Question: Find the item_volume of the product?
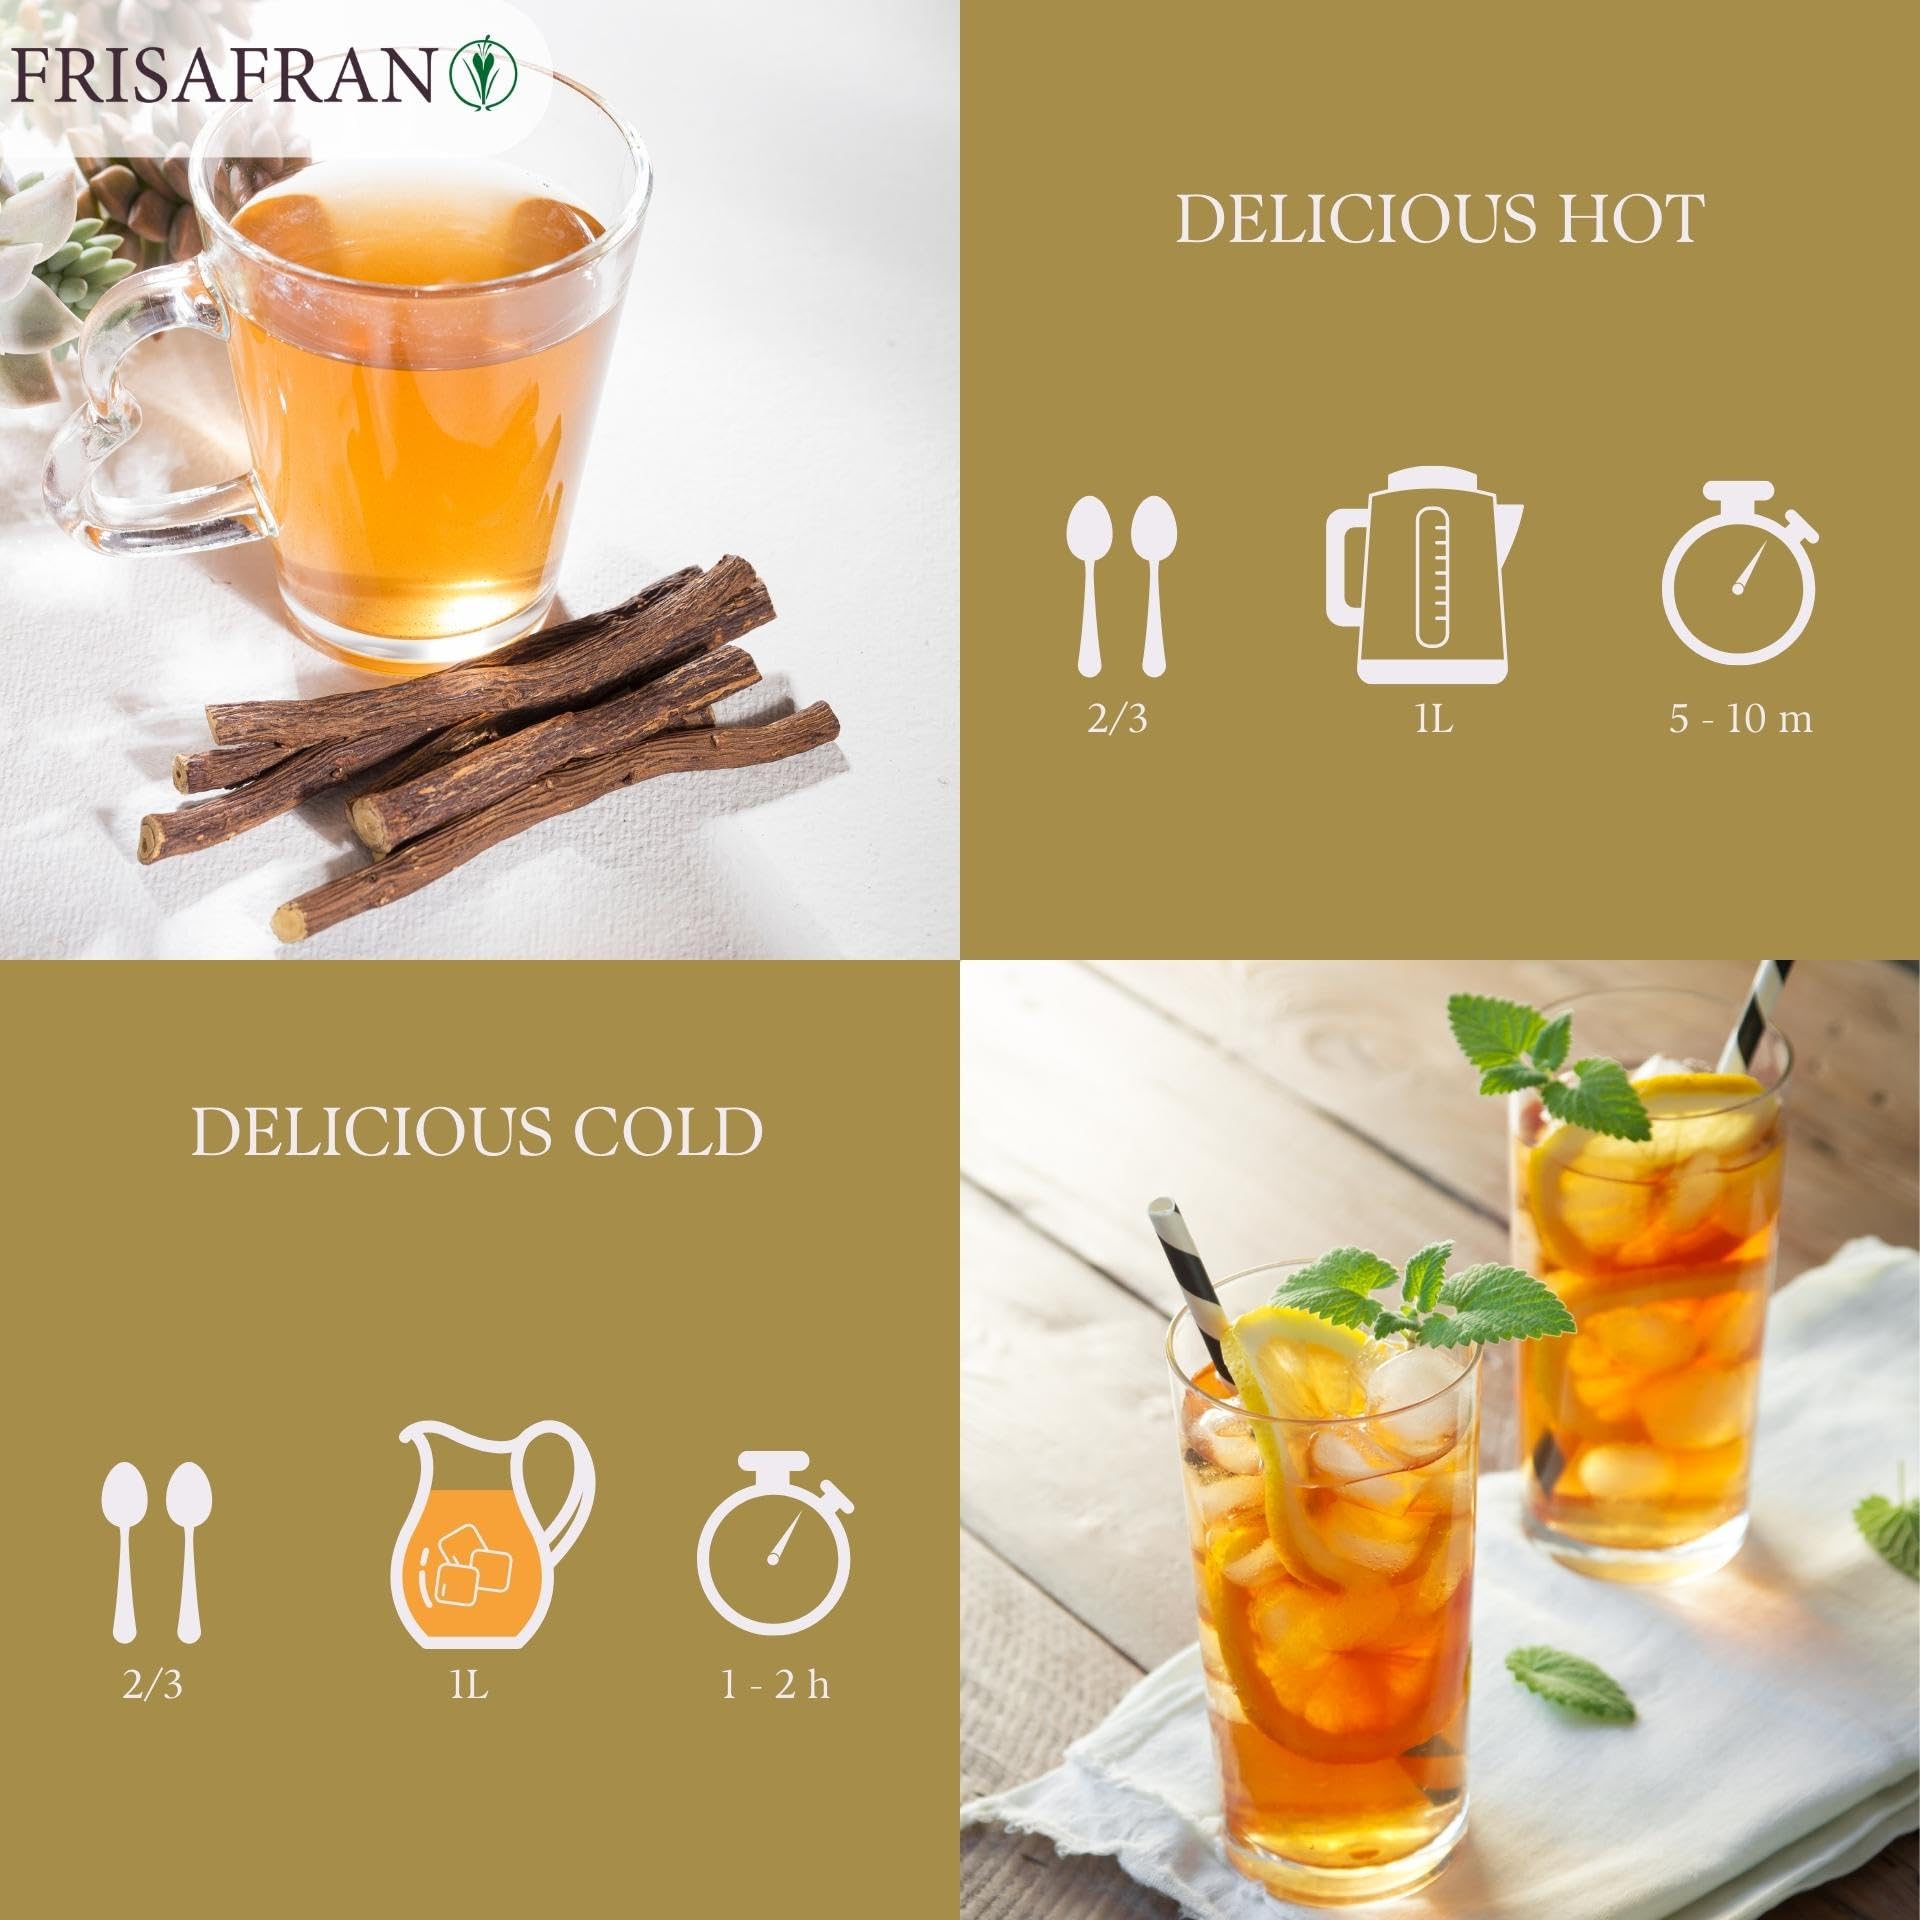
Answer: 1.0 litre